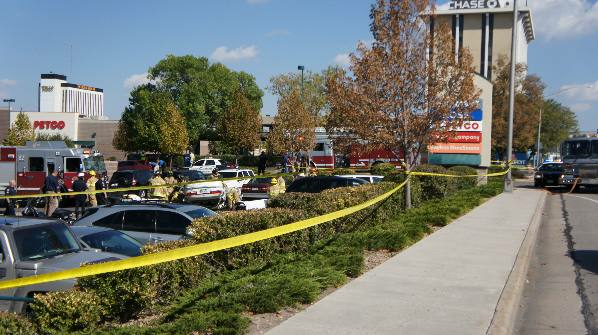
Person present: No